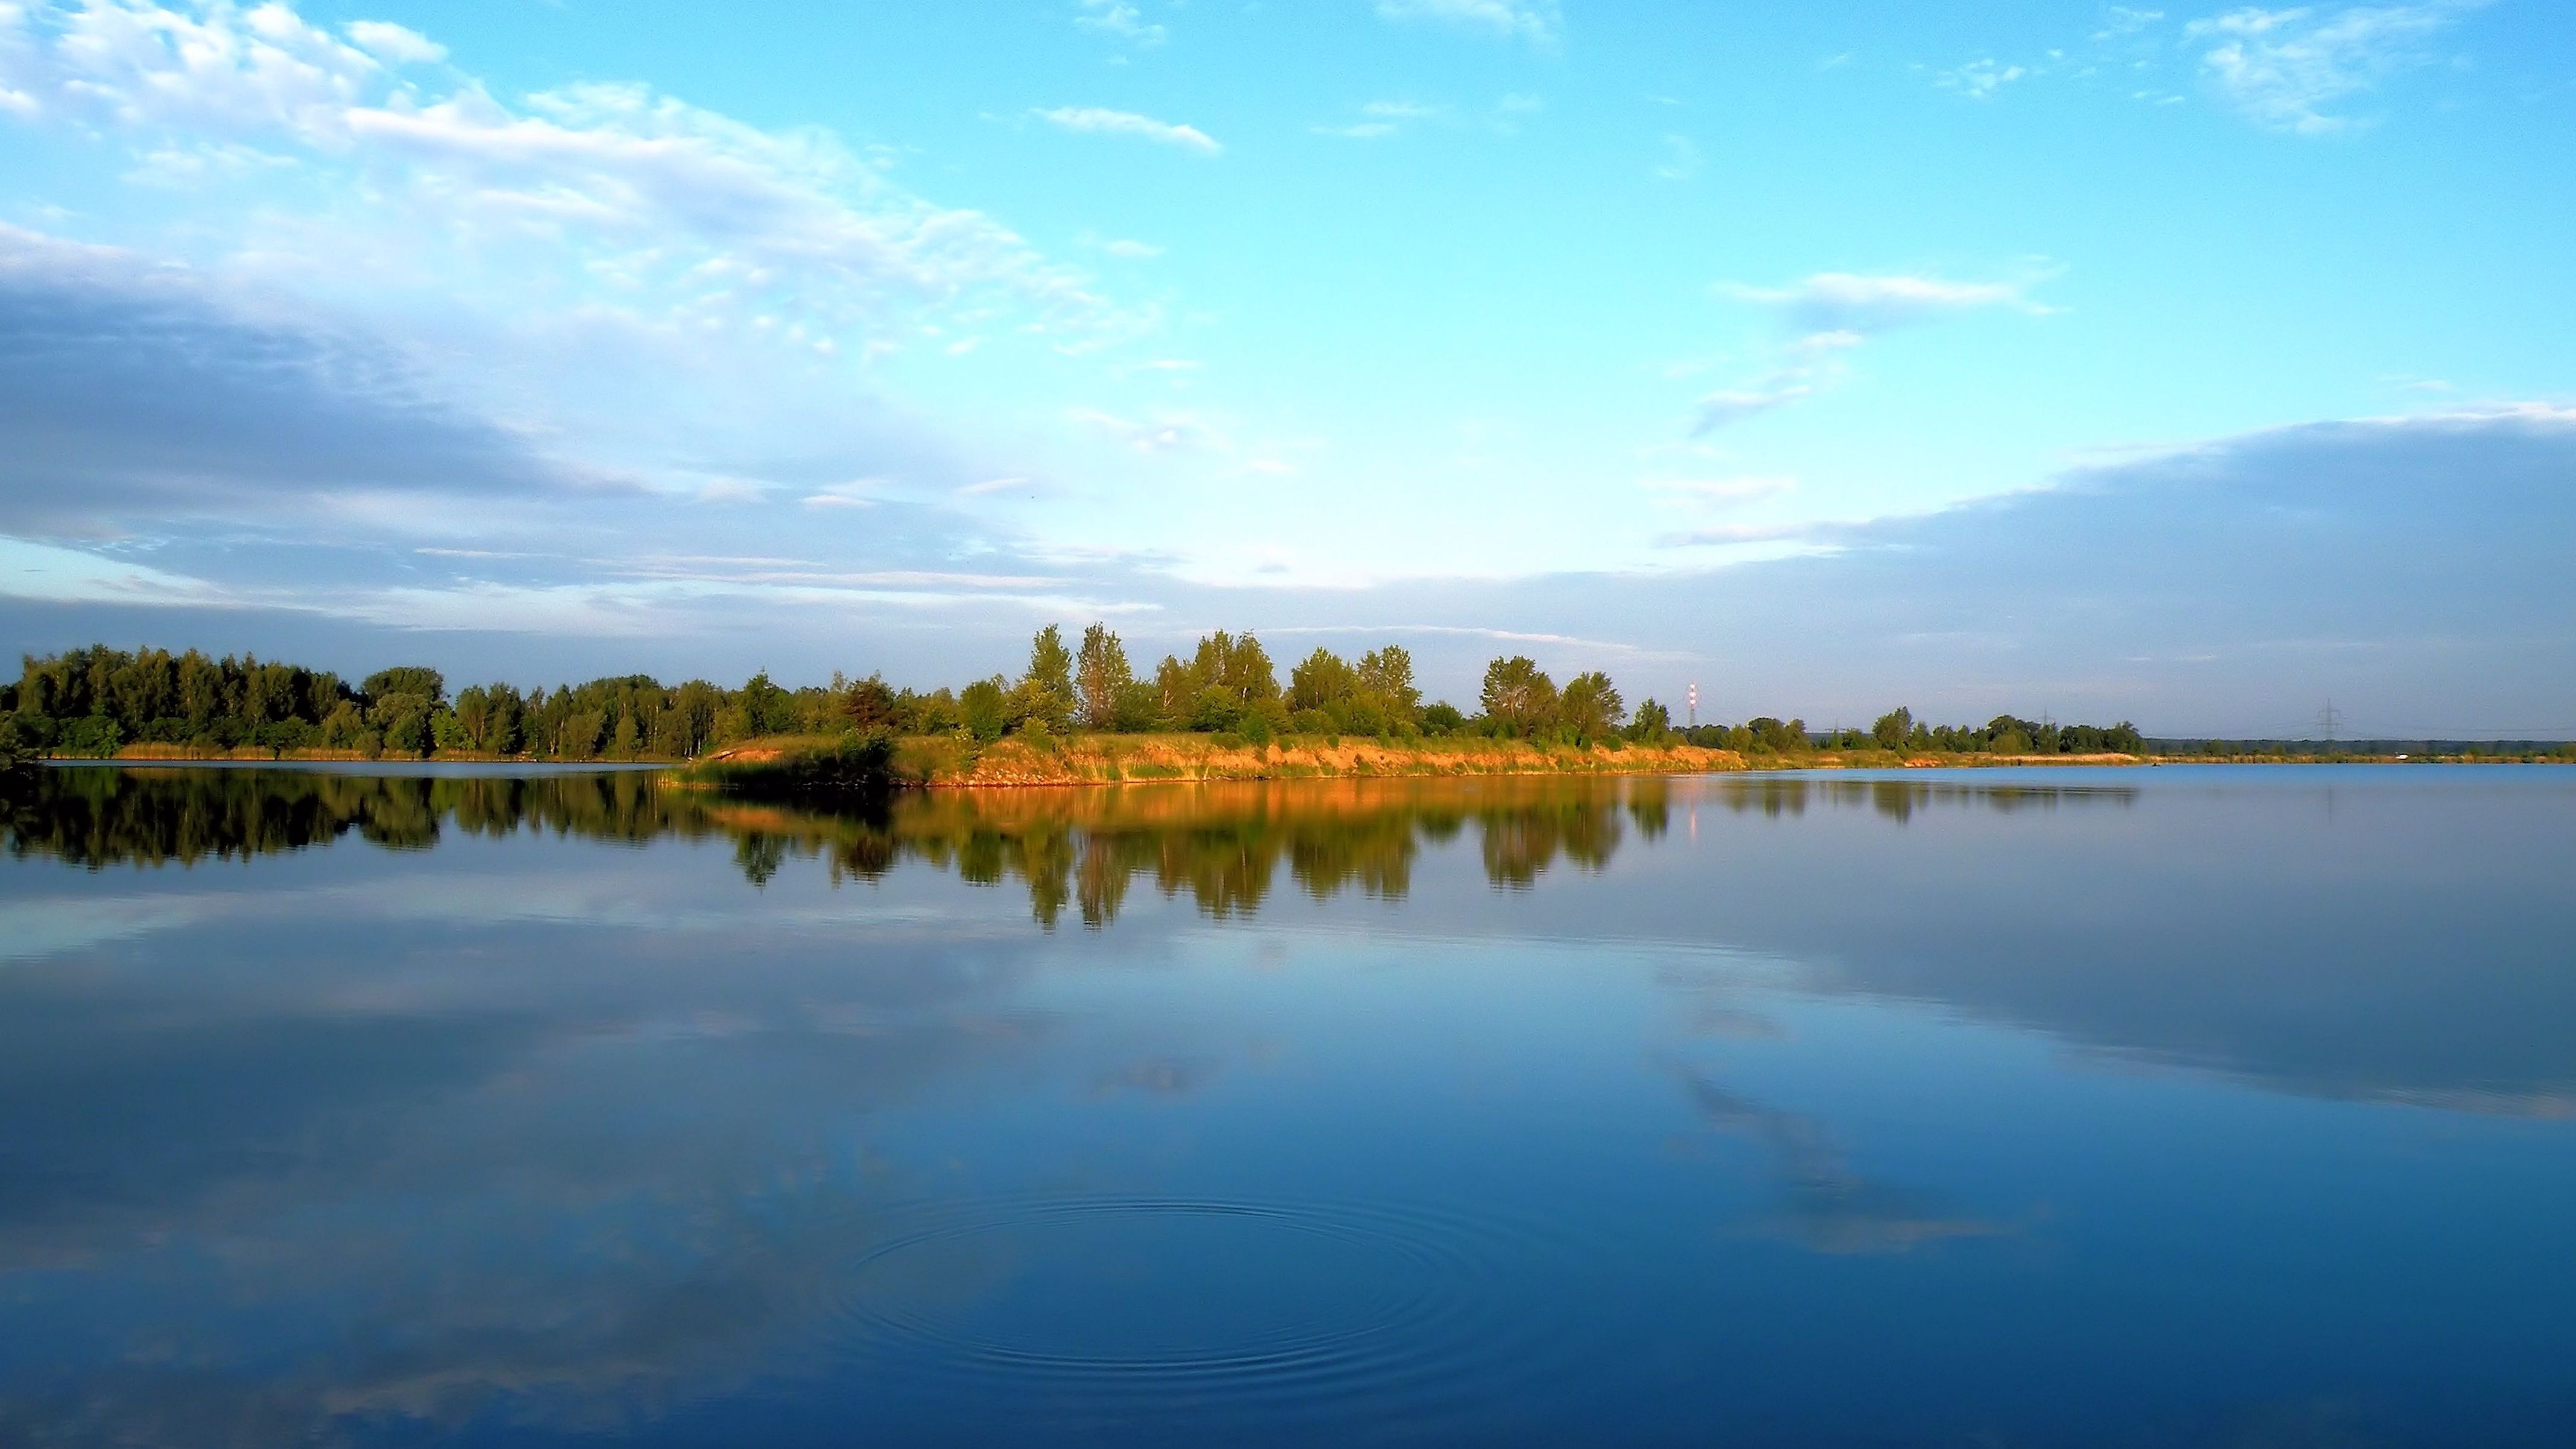
landscape, tree, water, nature, horizon, marsh, mountain, cloud, sky, sunrise, sunlight, morning, lake, dawn, river, panorama, dusk, pond, evening, reflection, blue, reservoir, body of water, blue sky, trees, wetland, germany, loch, waters, natural environment, atmospheric phenomenon